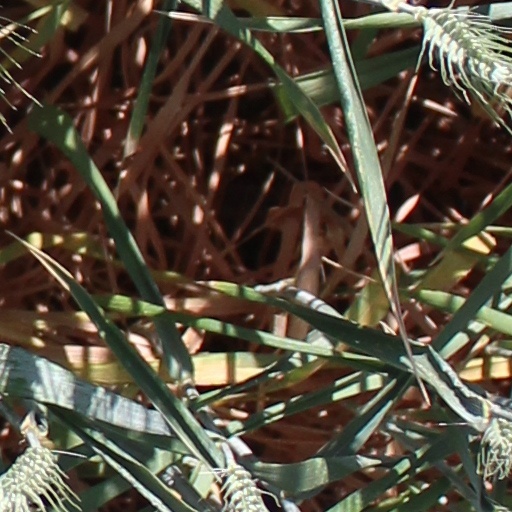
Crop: wheat